Abbasid Caliphate

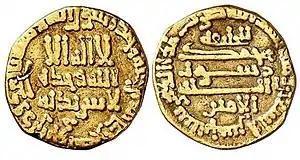
Gold dinar minted during the reign of al-Amin (809–813)

The position of "wazir" (vizier) developed in this period. It was initially akin to a secretary, but under the tenure of the Barmakids, an Iranian family close to the Abbasids, the position became powerful and Harun al-Rashid delegated state affairs to them for many years. This resulted in a more ceremonial role for many Abbasid caliphs relative to their time under the Umayyads; the viziers began to exert greater influence, and the role of the caliph's aristocracy was slowly replaced by a Barmakid bureaucracy. At the western end of the empire, Harun al-Rashid agreed to grant the province of Ifriqiya (centered in present-day Tunisia) as a hereditary emirate to Ibrahim ibn al-Aghlab, who founded the Aghlabid dynasty there.